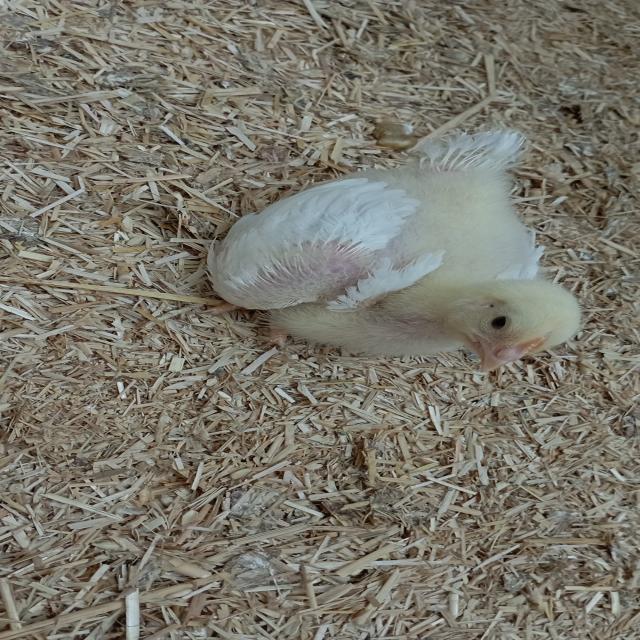
Weight: 350 g